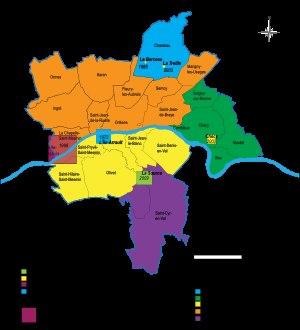
La gestion de l'eau dans Orléans Métropole couvre d'une part le service public d'eau potable ayant pour objet de fournir à tout usager habitant sur le territoire de la métropole française Orléans Métropole une eau courante et d'autre part le service public d'assainissement des eaux usées et des eaux pluviales. Cet article ne traite pas de la gestion des eaux naturelles et des milieux aquatiques.